Chick Meehan

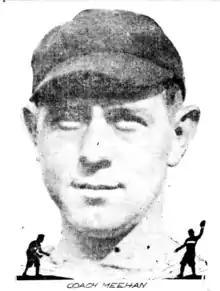

John Francis "Chick" Meehan (September 5, 1893 – November 9, 1972) was an American college football player and coach. He served as the head football coach at Syracuse University (1920–1924), New York University (1925–1931), and Manhattan College (1932–1937), compiling a career coaching record of 115–44–14. Meehan played quarterback at Syracuse from 1915 to 1917.